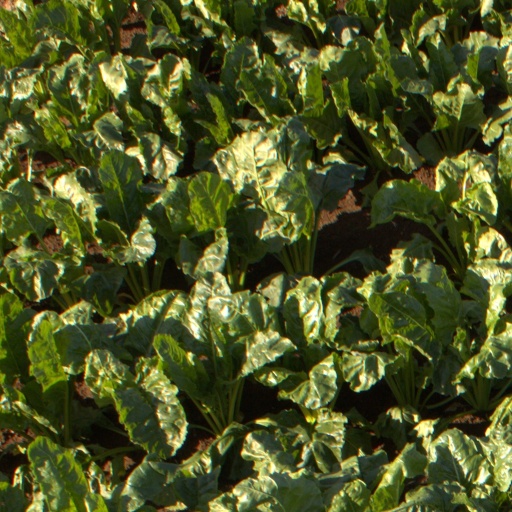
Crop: sugar beet